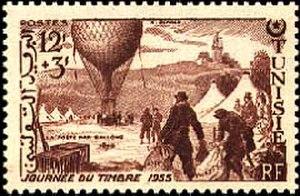
Journee du timbre postal. Transport par mongonflieres العربية: يوم الطابع البريدي. نقل الرسائل بالمناطيد.